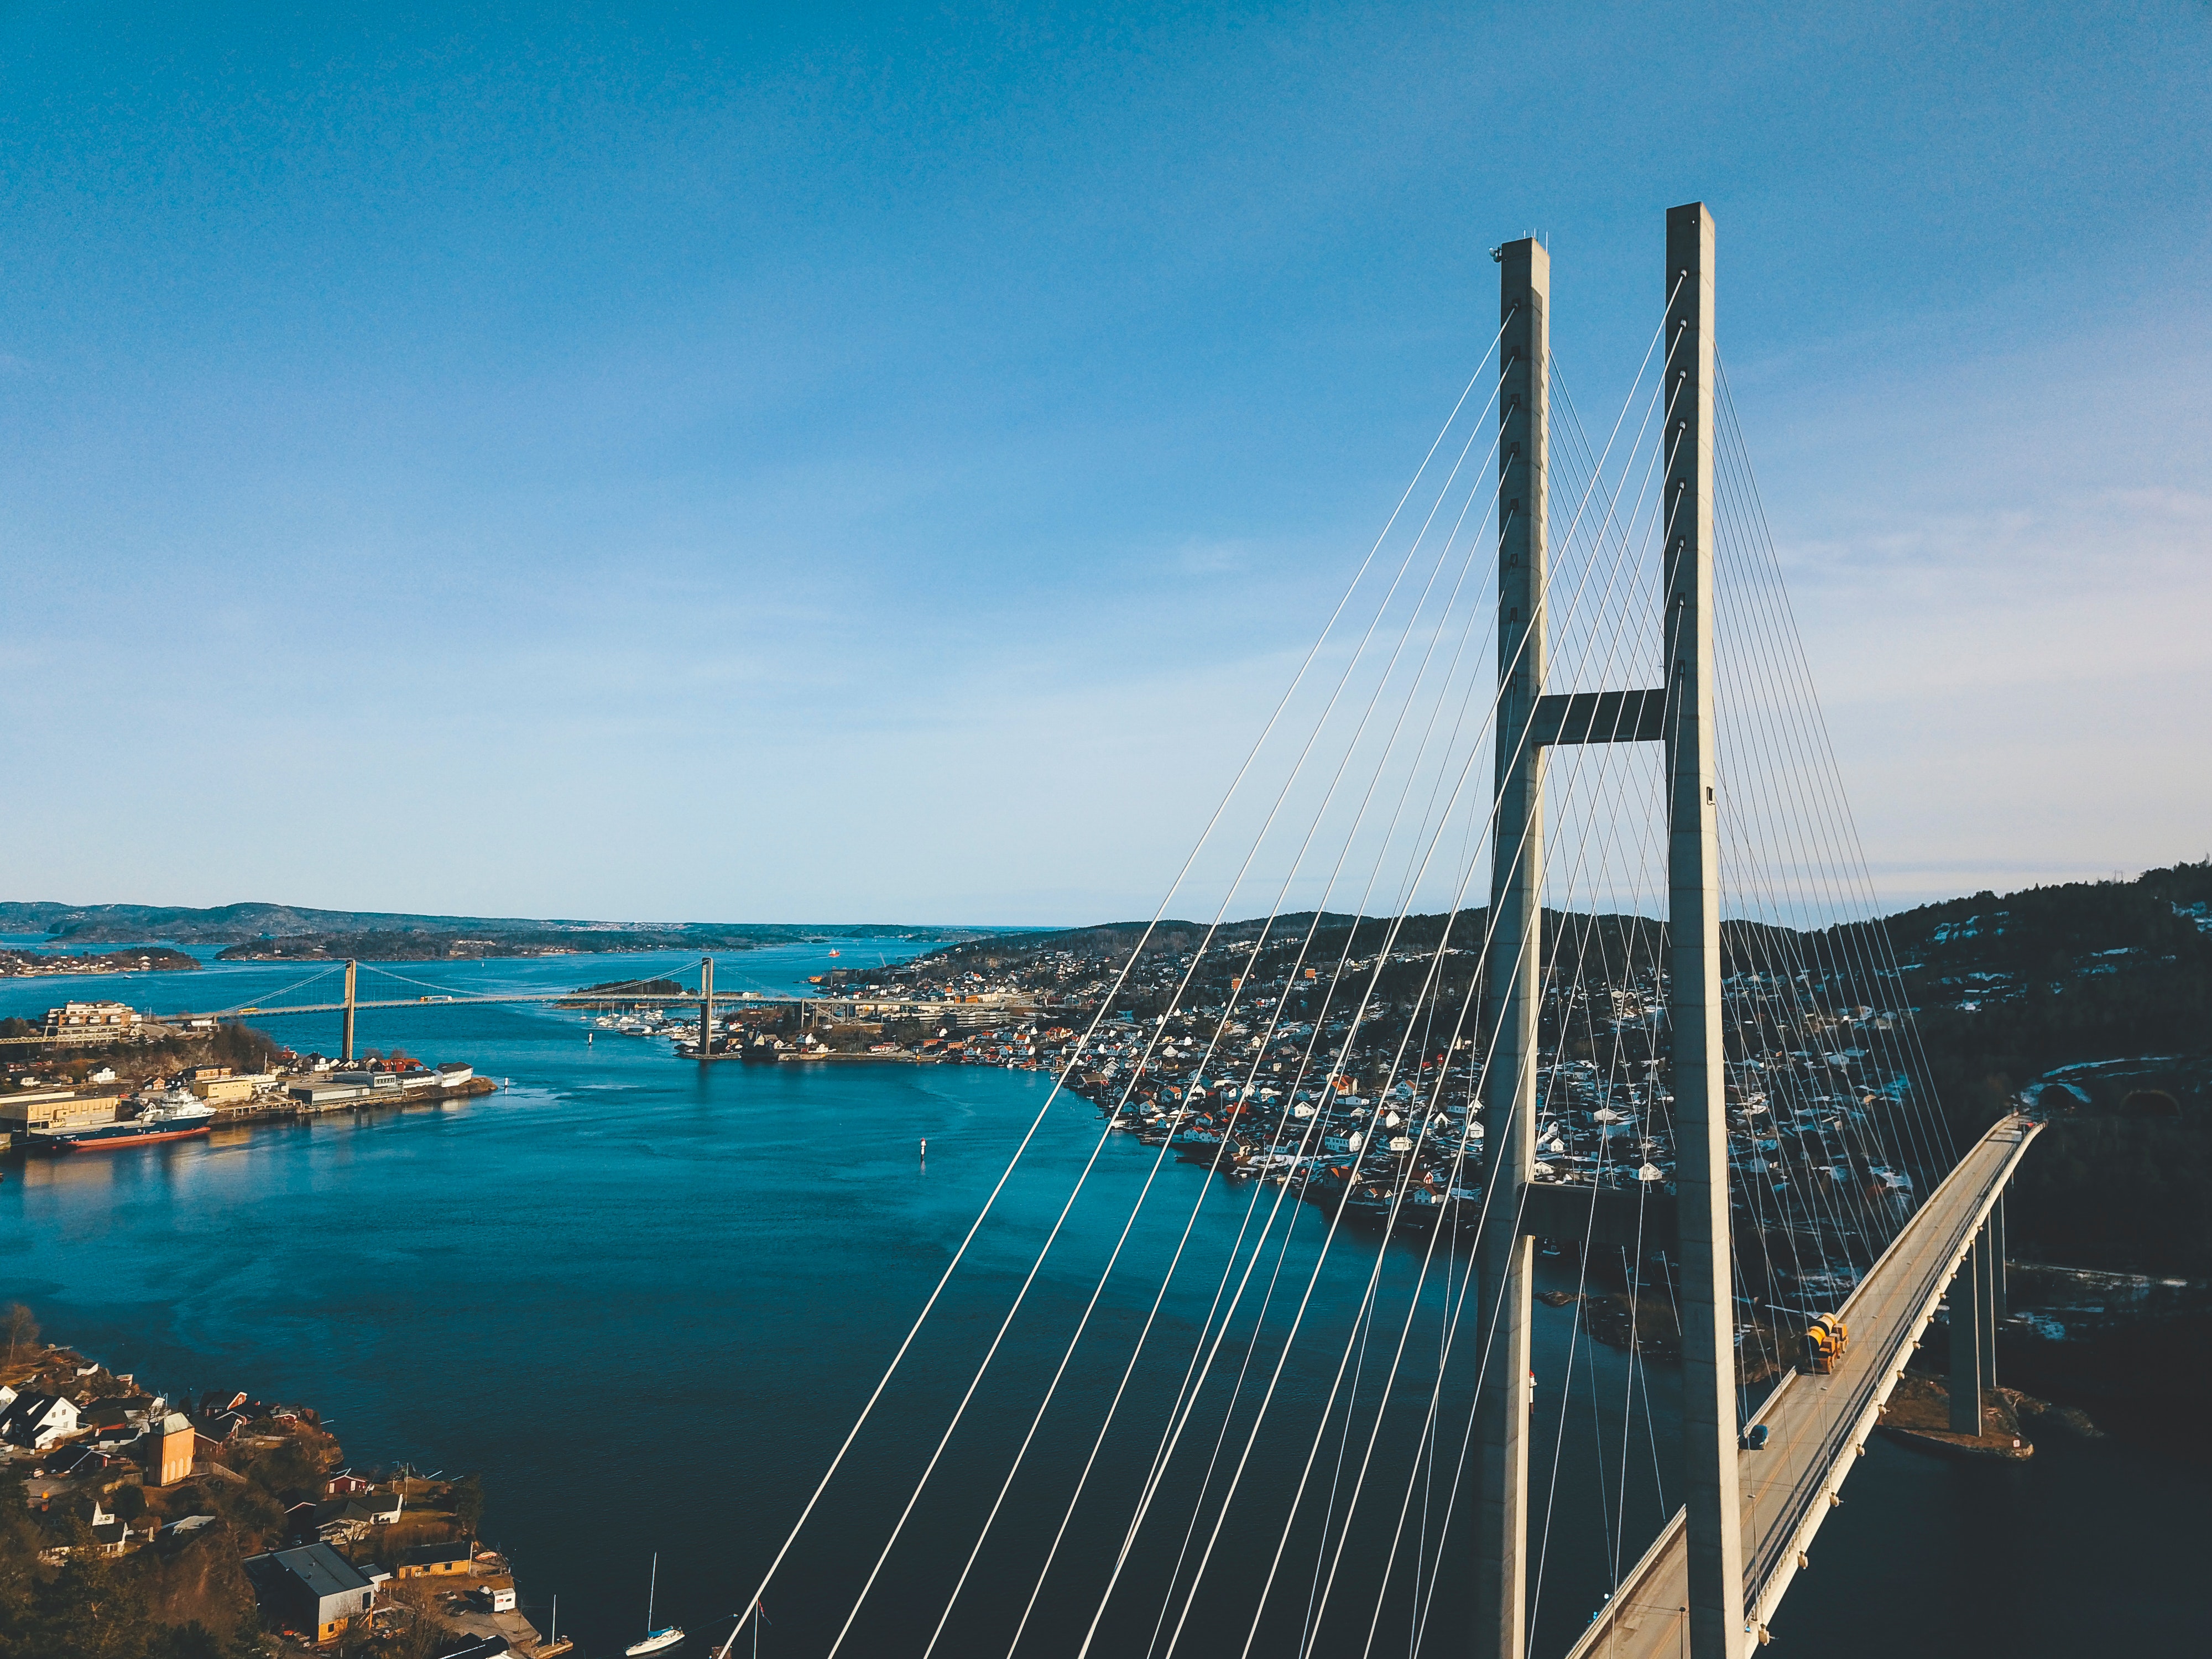
bridge, cable stayed bridge, suspension bridge, fixed link, sky, extradosed bridge, water, sea, infrastructure, architecture, nonbuilding structure, vacation, ocean, bay, horizon, city, marina, tourism, dock, skyway, channel, coast